Benslie

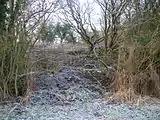
The old coup used by the Benslie miner's rows

The coup for the 'old' miner's rows or village was just to the right of the entrance to Millburn Drive and was excavated circa 2006 by enthusiasts who retrieved many bottles and other items from the 'heyday' of the miner's rows. The original waggonway ran along one side of this coup and part of a stone fronted 'dock' or loading platform wall still stands, partly built with old stone railway sleepers. Much of the 'dock' stones has been robbed and it may have had walling on two sides originally with a lane on the western side running down to a siding on the standard gauge track. The structure may be related to the construction and resource requirements of the Eglinton Tournament of 1839 as it lies close to the tournament site and lay on the railway that ran from Ardrossan Harbour.